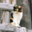
Label: cat